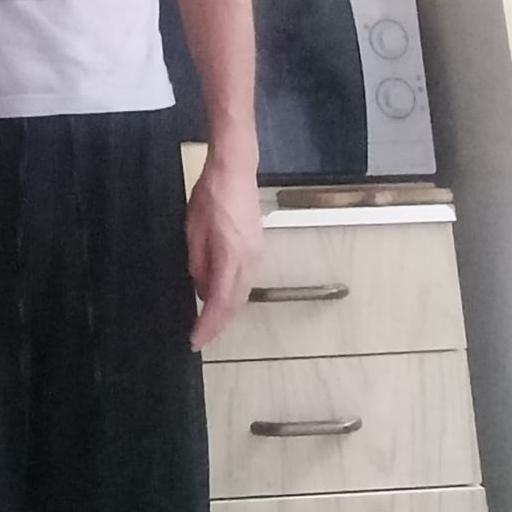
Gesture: no_gesture